Groton, Connecticut

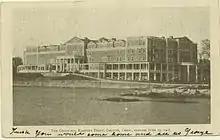
The Griswold at Eastern Point, 1906

In the 20th century, the shipbuilding industry moved from the Mystic River to the Thames River. Electric Boat is the town's largest employer. However, until 1931, submarines designed by Electric Boat were subcontracted to other shipyards, primarily Fore River Shipbuilding in Quincy, Massachusetts. Electric Boat commenced industrial operations in Groton with the establishment of the New London Ship and Engine Company (NELSECO) as a subsidiary in 1911. NELSECO was the primary engine manufacturer for Electric Boat-designed submarines 1911–1925. In 1931, was laid down as the first submarine built in Groton. During World War II, Electric Boat completed submarines every two weeks.